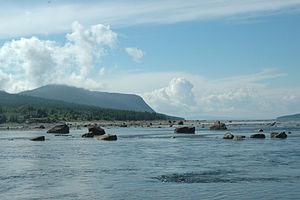
La Kolvitsa est un petit fleuve côtier de Russie qui coule dans la péninsule de Kola. Long de 13 kilomètres, ce cours d'eau draine un bassin de 1 260 km².